New Pendolino

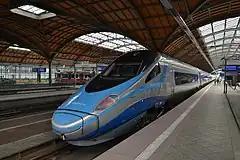
ED250 at Wrocław Główny

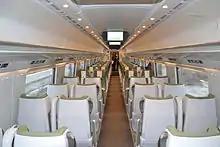
Second class interior of a PKP ED250 unit

On 30 May 2011 the Polish state railways PKP signed an agreement with Alstom for 20 ETR 610 Pendolinos. These new trains, referred to as Pendolino ED250, were procured with the intent of operating them several major trunk routes, including between Gdynia and Warsaw, on the high-speed CMK Central Rail Line from Kraków/Katowice to Warsaw and Wrocław to Warsaw. On 12 August 2013, the first ETR 610 was delivered.